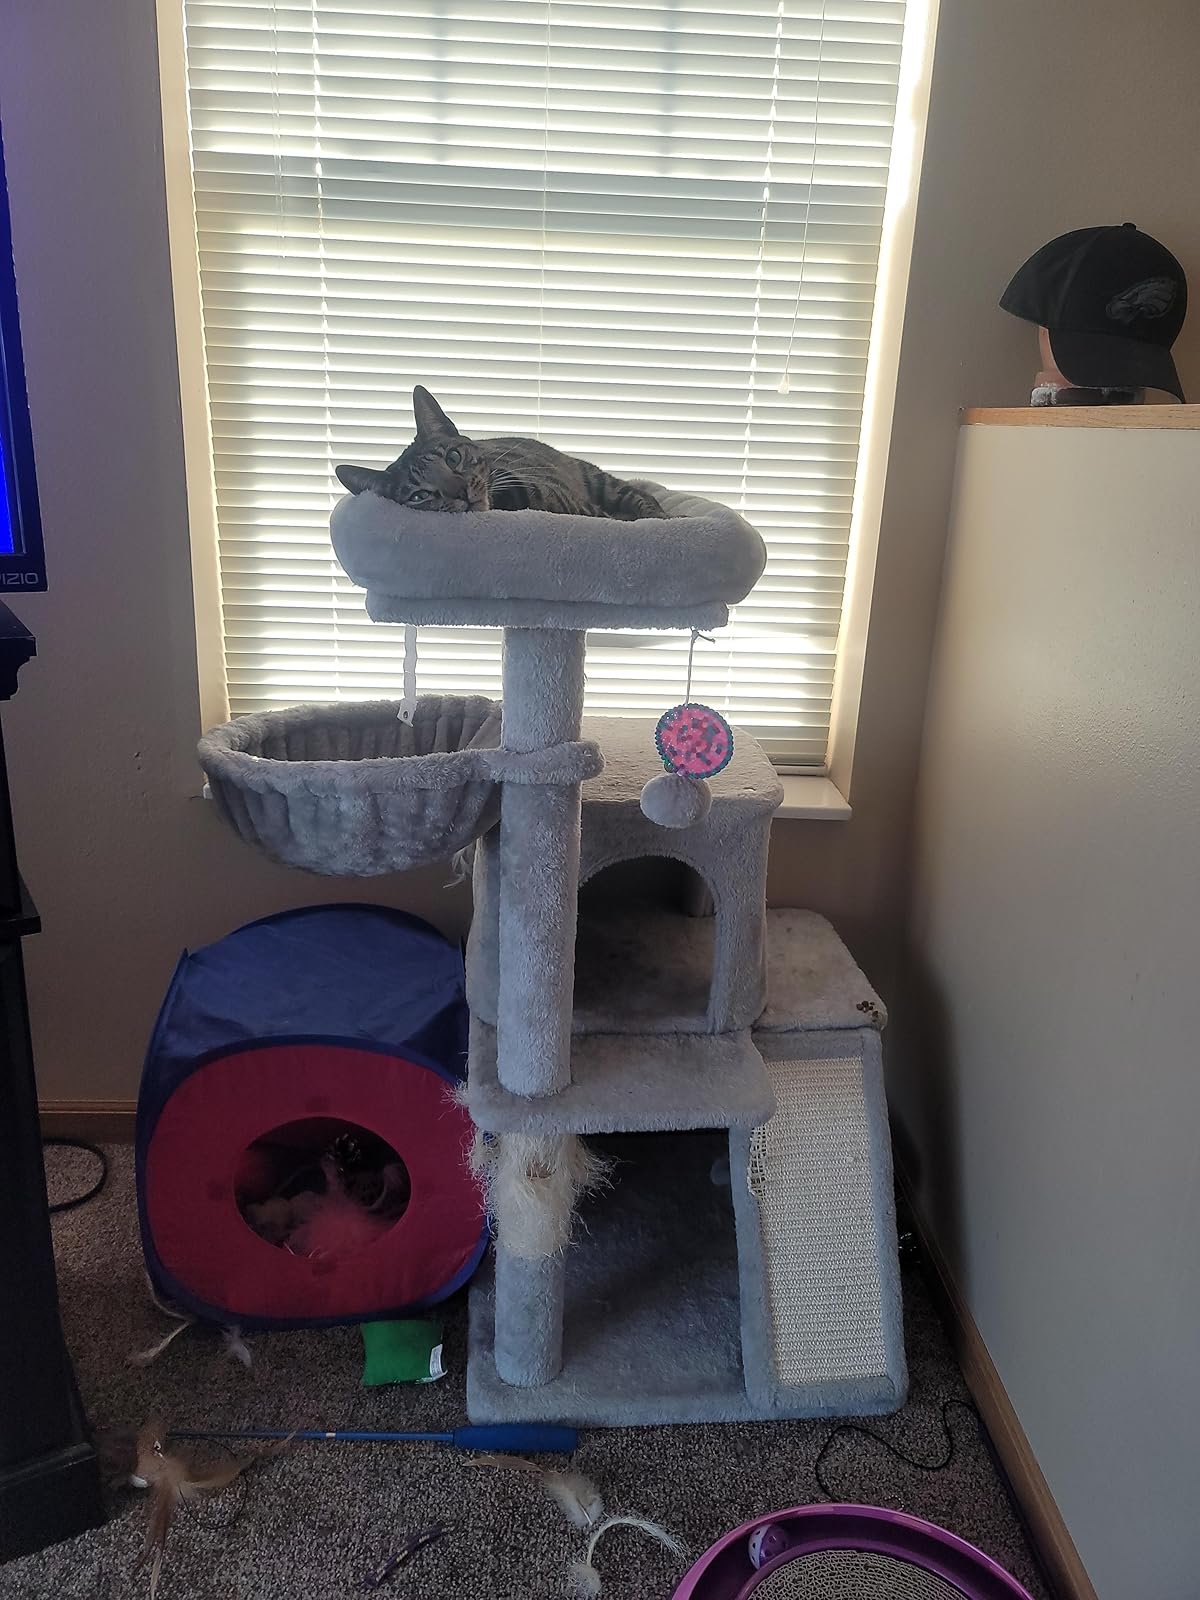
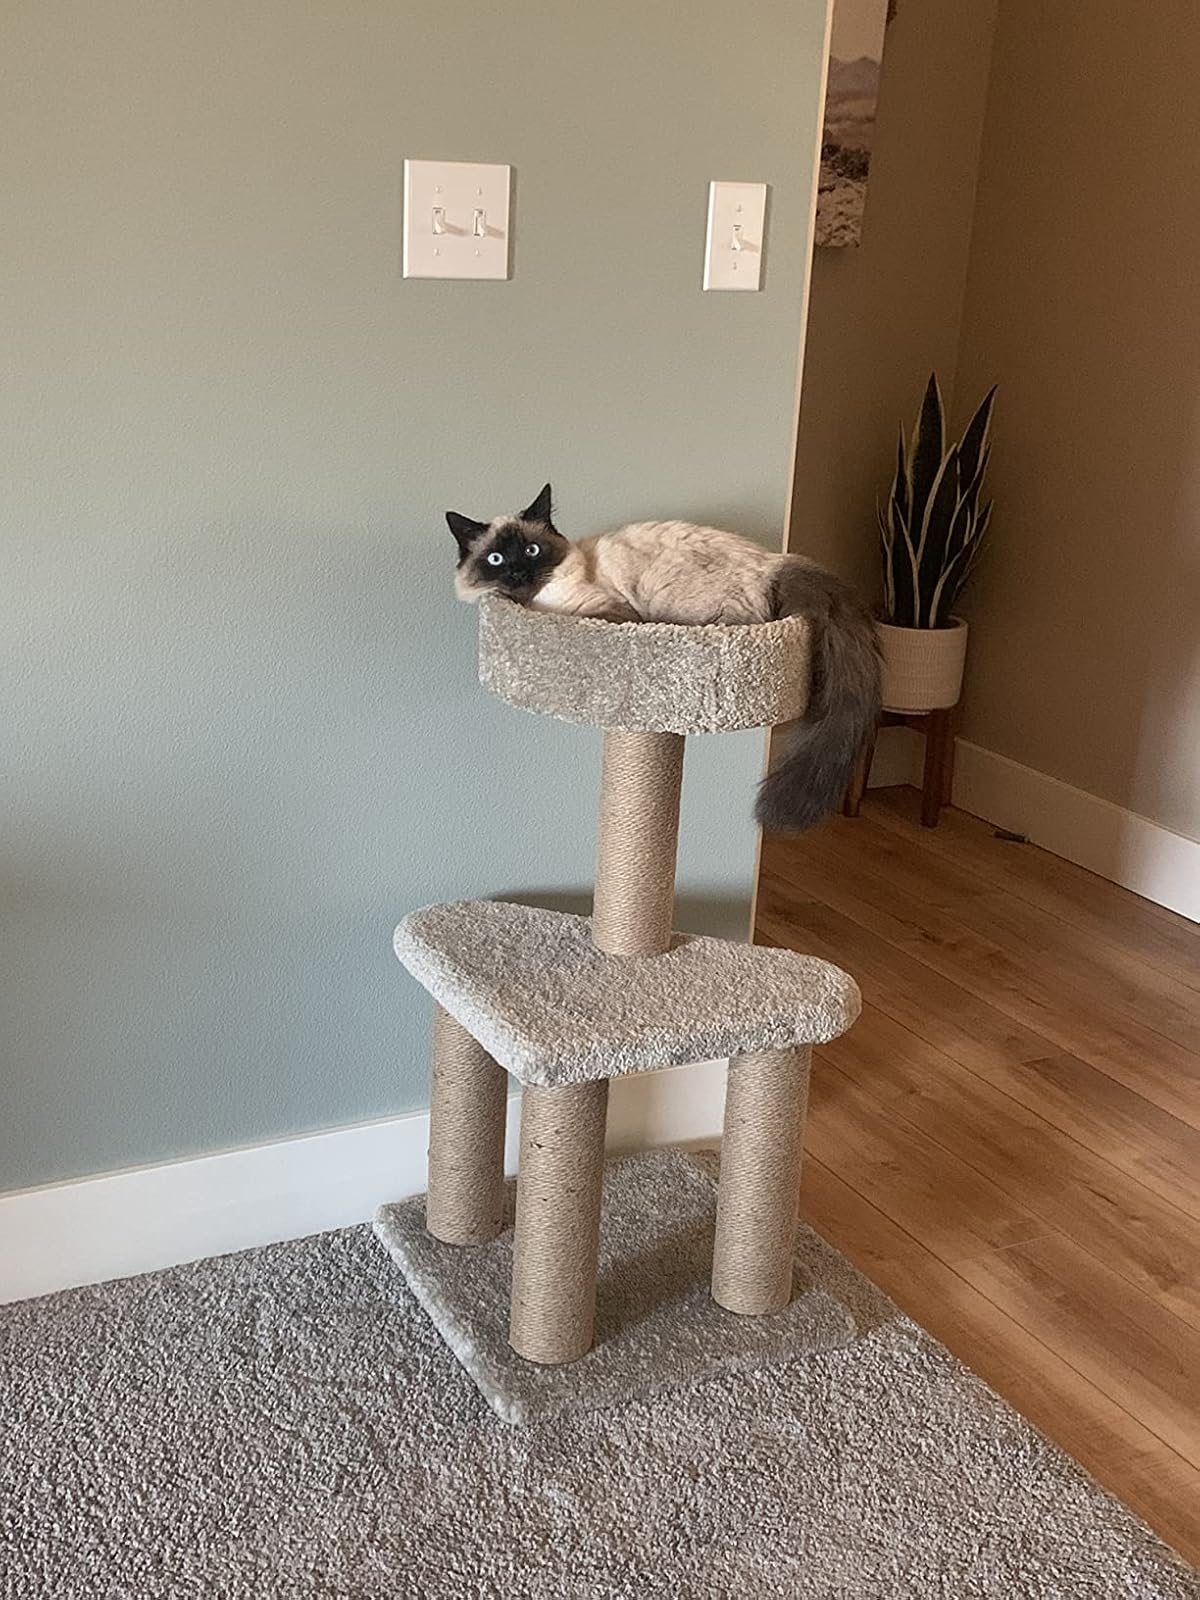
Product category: items_cat tree
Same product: no